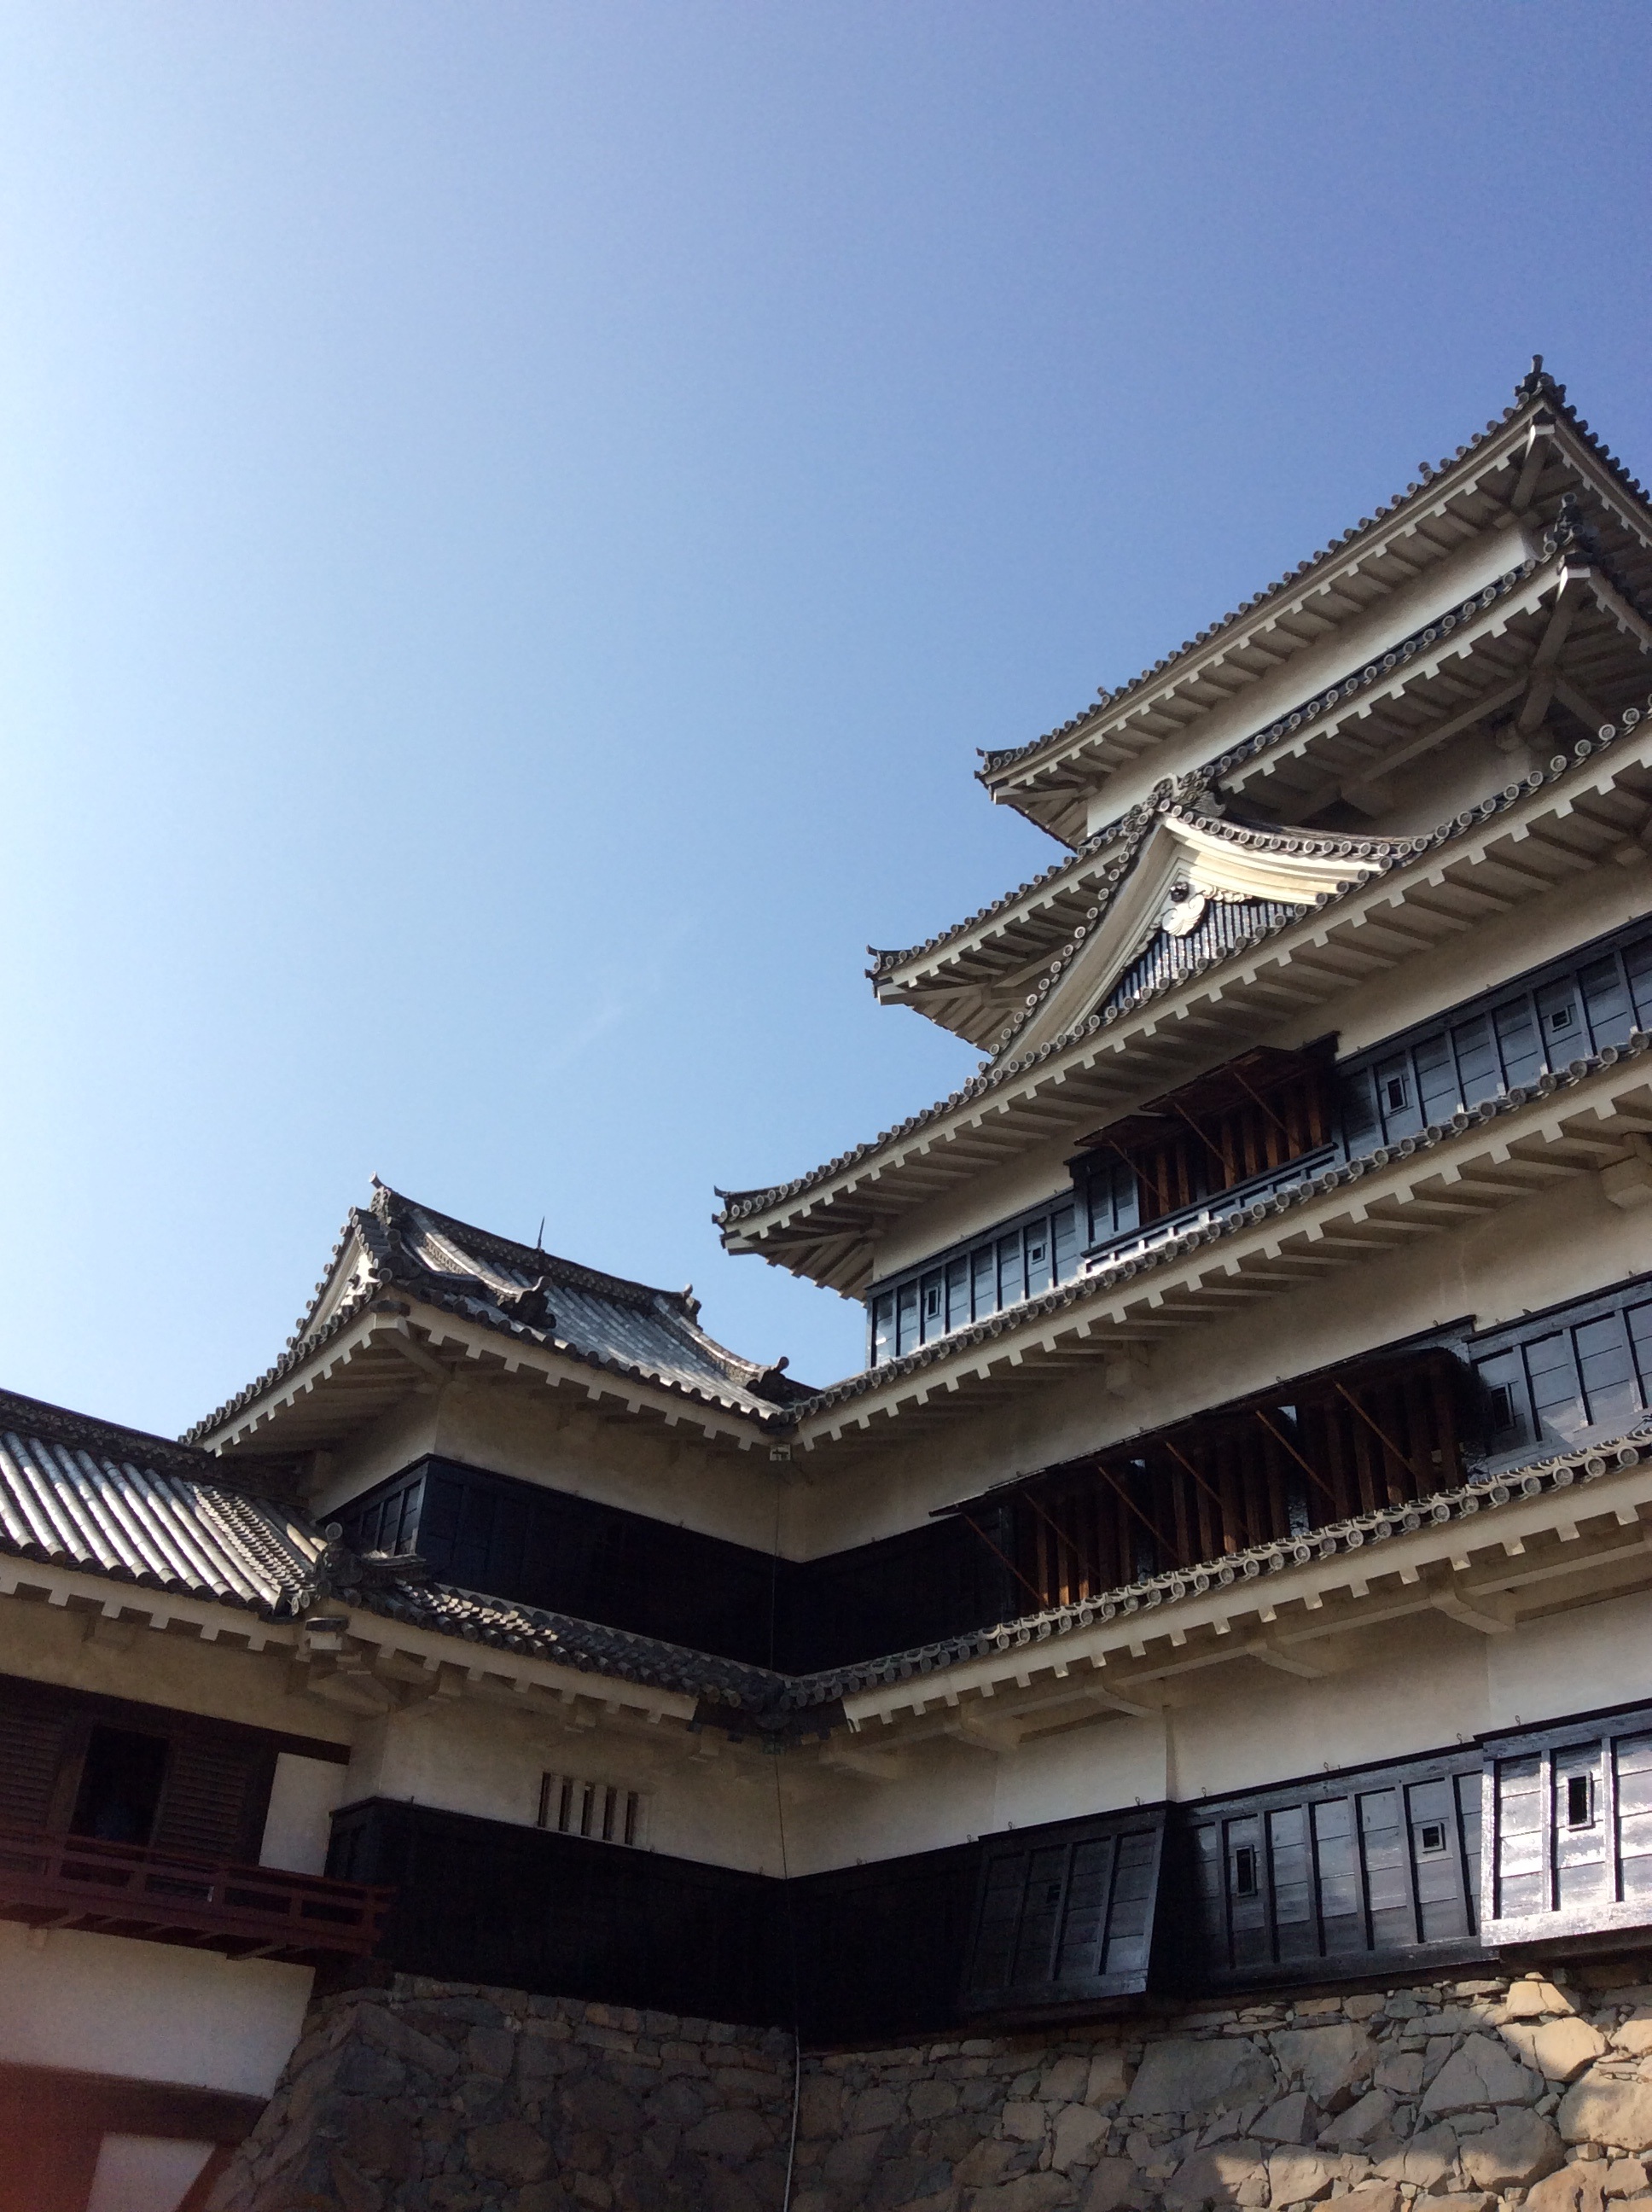
architecture, structure, sky, roof, building, palace, tower, castle, landmark, facade, sunny, temple, nagano, matsumoto castle, castle of japan